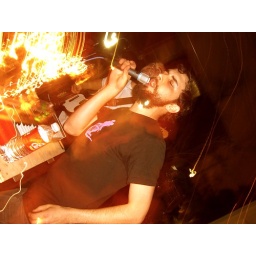
four on the floor house party. brought to you by partyends complicateeverything and beer.